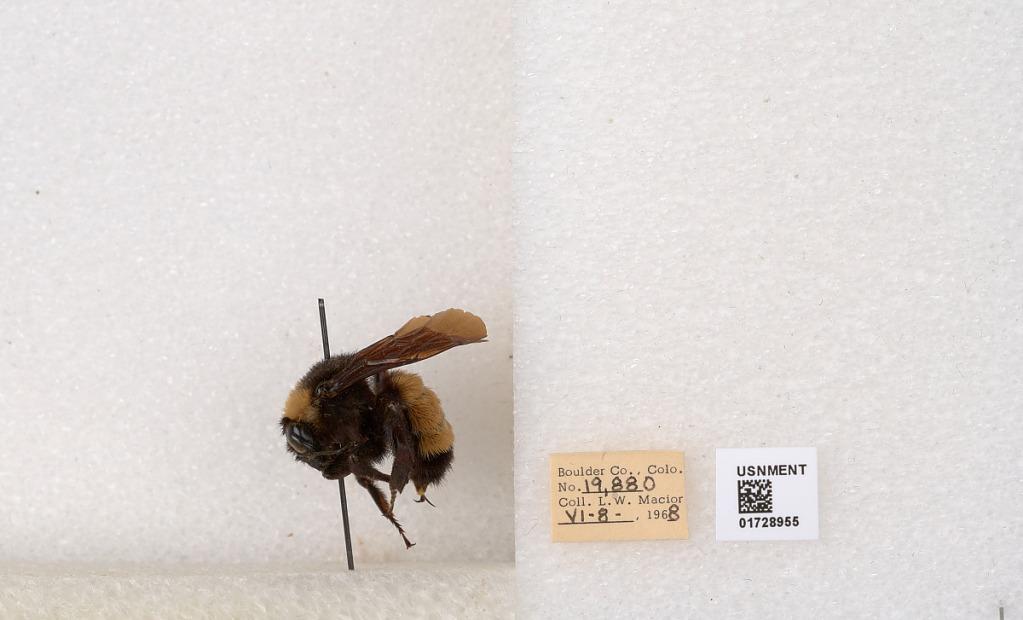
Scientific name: Bombus (Bombus) nevadensis auricormus
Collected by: L. Macior
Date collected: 1968-6-8
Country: United States
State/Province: Colorado
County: Boulder
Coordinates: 40.0925, -105.358